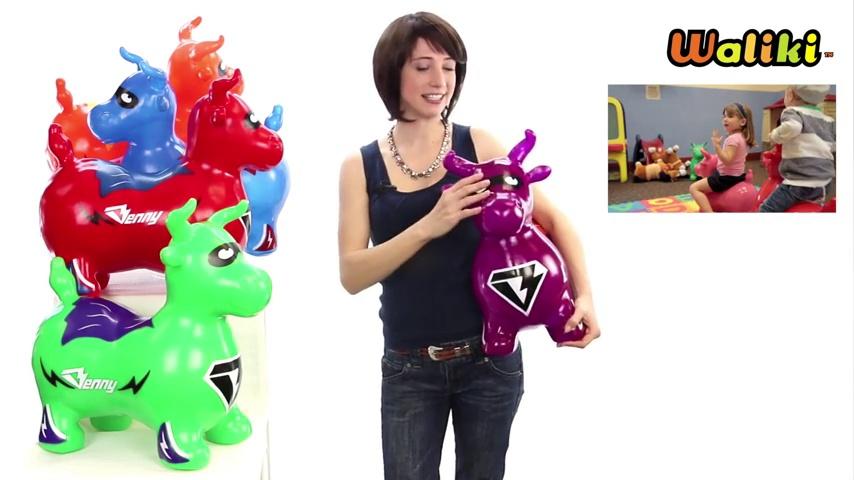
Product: WALIKI Bouncy Horse | Inflatable Hopping Animal | Toddler Riding Horse | Hoppy Horse Hopper | Green
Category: Toys & Games | Tricycles, Scooters & Wagons | Ride-On Toys & Accessories
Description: COORDINATION: On the Hopper horse toddlers find their balance and soon, a new transportation method.
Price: $29.99
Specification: ProductDimensions:18x14x13inches|ItemWeight:3pounds|ShippingWeight:3.55pounds(Viewshippingratesandpolicies)|ASIN:B00OCYU2DU|Itemmodelnumber:BB-GREEN|Manufacturerrecommendedage:6-6years